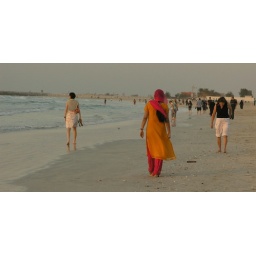
clad in vibrant clothes at the jumeirah beach